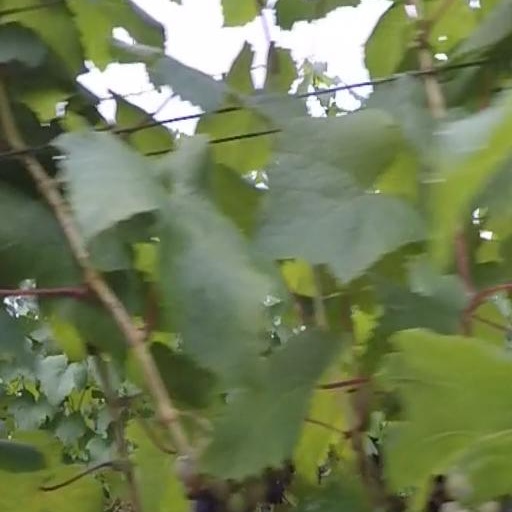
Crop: grape